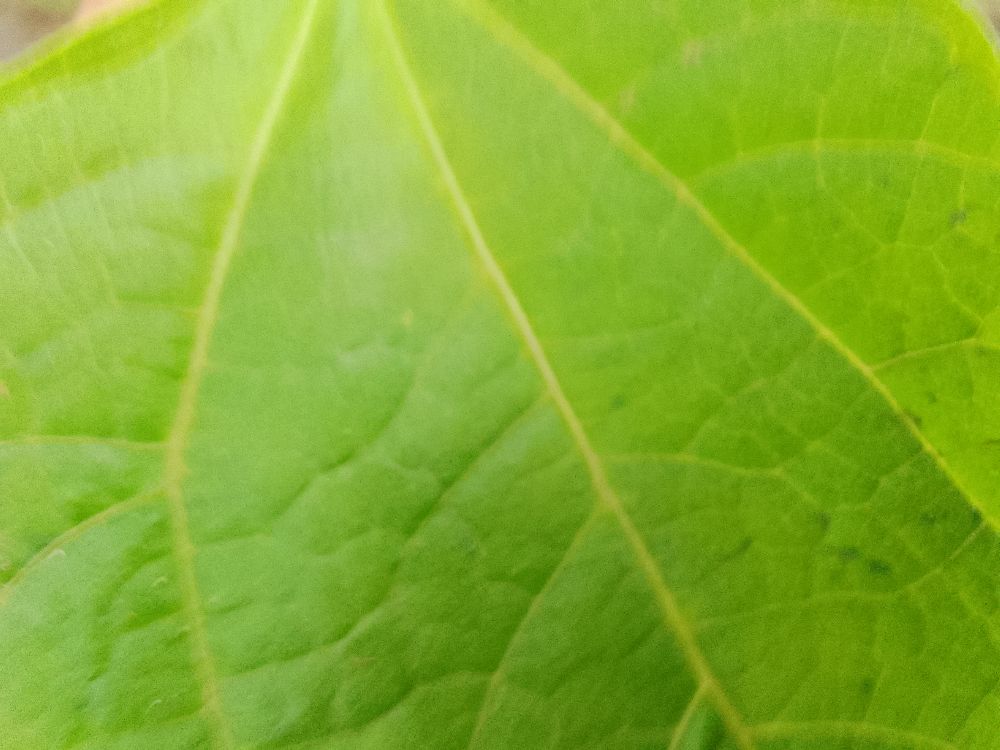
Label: healthy